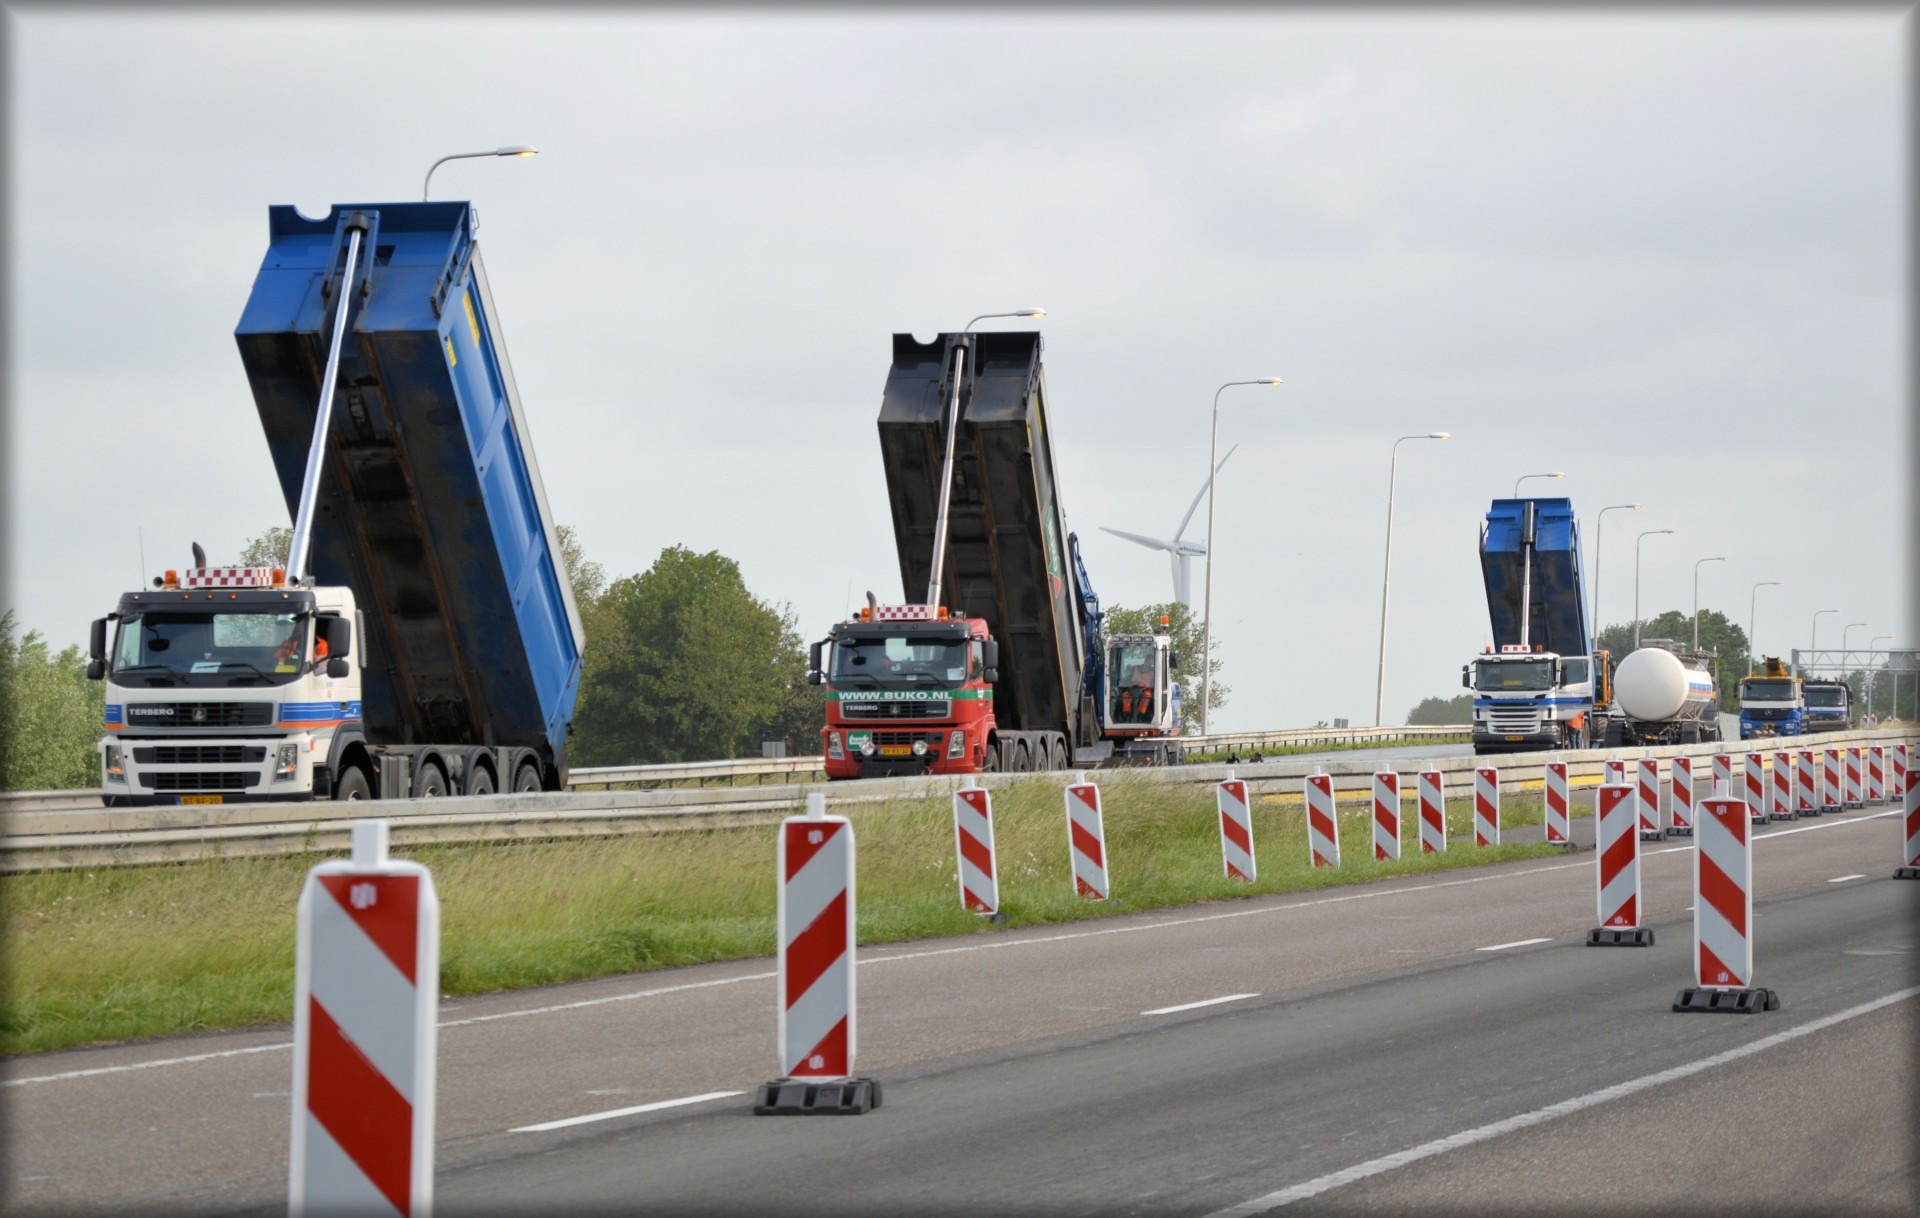
work, road, highway, transportation, transport, repair, vehicle, public transport, race, infrastructure, cars, way, race track, trucks, restoration, sport venue